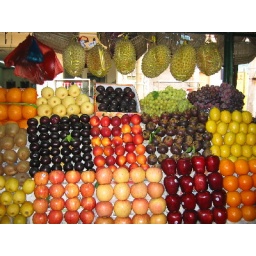
nanning :: in and around hangzhou lu fruit market